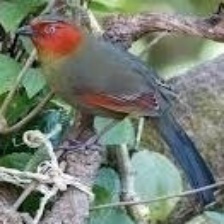
Species: SCARLET FACED LIOCICHLA
Scientific name: LIOCICHLA RIPPONI